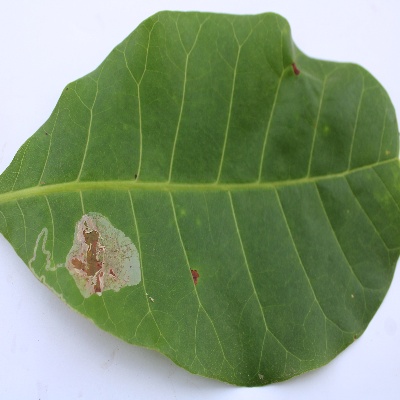
Crop: Cashew
Condition: leaf miner